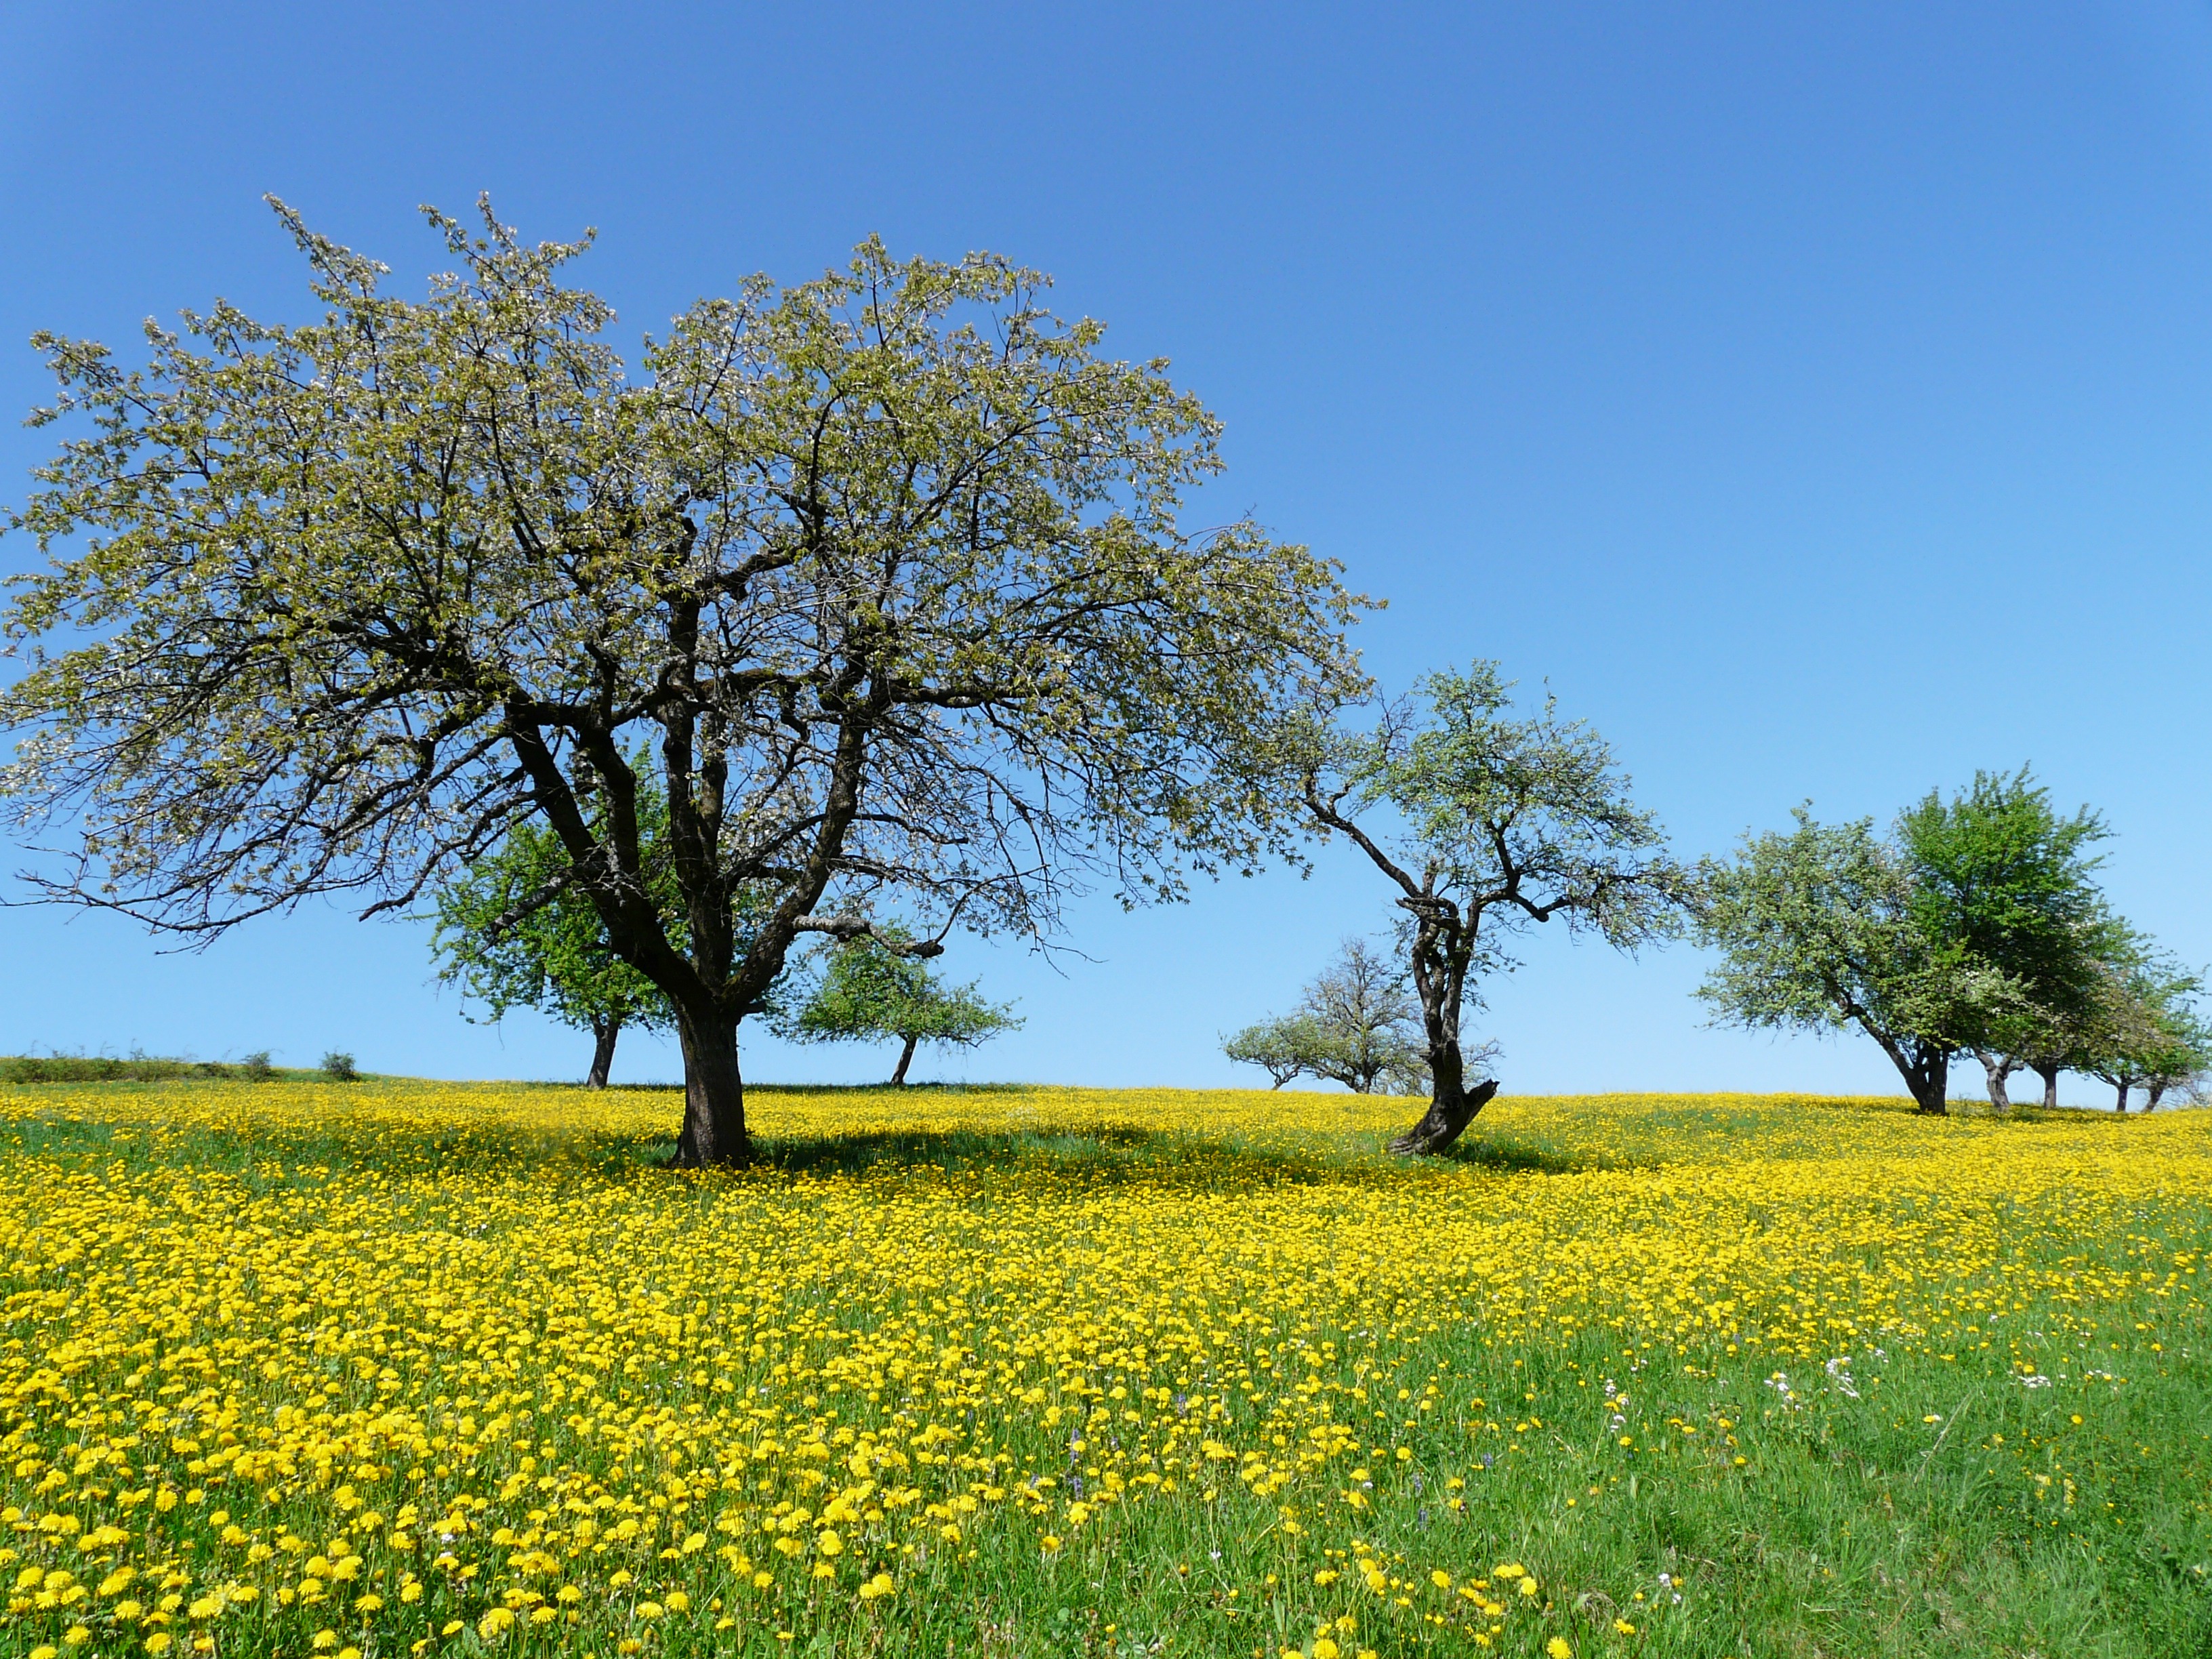
landscape, tree, nature, grass, plant, sky, sunshine, field, meadow, dandelion, prairie, flower, orchard, food, spring, produce, vegetable, pasture, savanna, plain, rapeseed, wildflower, grassland, habitat, canola, idyll, ecosystem, brassica, rural area, sunny day, flowering plant, natural environment, grass family, woody plant, land plant, mustard plant